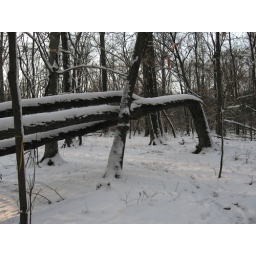
Trenton Trails single track bike path goes under this tree